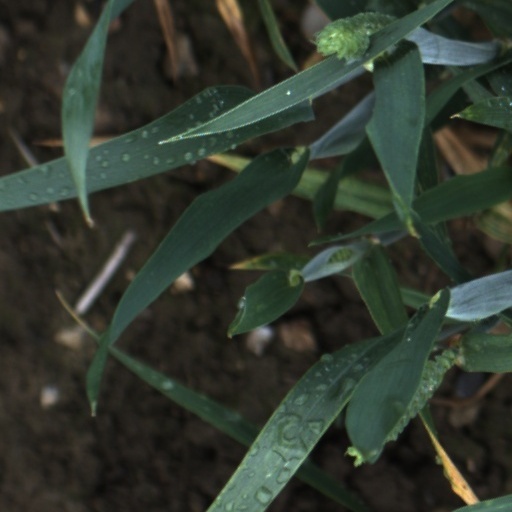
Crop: wheat